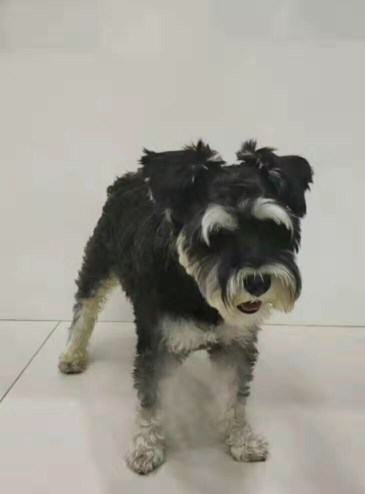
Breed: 2342-n000102-miniature_schnauzer